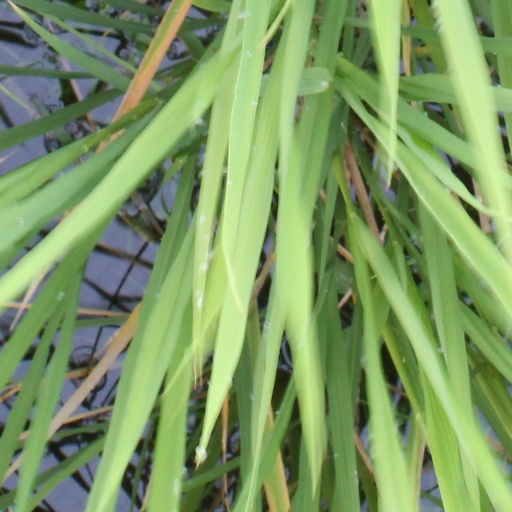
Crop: rice